Billie Eilish

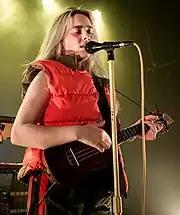
Eilish performing in August 2017

On January 14, 2017, Eilish released an EP with four remixes by Astronomyy, Blackbear, Goldhouse, and Cautious Clay for "Ocean Eyes", and another EP for "Six Feet Under" featuring remixes by Blu J, Gazzo, Jerry Folk, and Aire Atlantica. After the success of the "Ocean Eyes" remixes, Eilish released "Bellyache" on February 24, 2017. A video for the song was released on March 22, 2017, directed by Miles and AJ. Eilish released "Bored" on March 30, 2017, as part of the soundtrack to the Netflix series "13 Reasons Why". A video for "Bored" was released on June 26, 2017. In March of the same year, Apple Music showcased Eilish at the South by Southwest music festival. On June 30, 2017, Eilish released "Watch". Eilish released another single, "Copycat", on July 14, 2017, and announced the release of her debut EP, "Don't Smile at Me". Eilish later released "Idontwannabeyouanymore" and "My Boy". On August 11, 2017, Eilish released "Don't Smile at Me". The EP was a sleeper hit, reaching number 14 on the US "Billboard" 200. Eilish embarked on the Don't Smile at Me Tour throughout October 2017 in support of her EP. Eilish released "Bitches Broken Hearts" through SoundCloud on November 10, 2017.